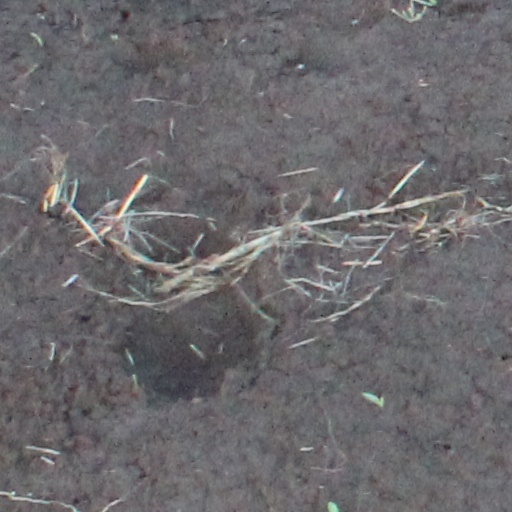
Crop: wheat